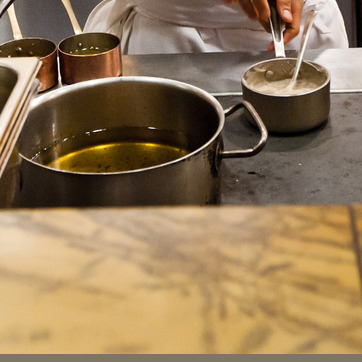
Material: metal